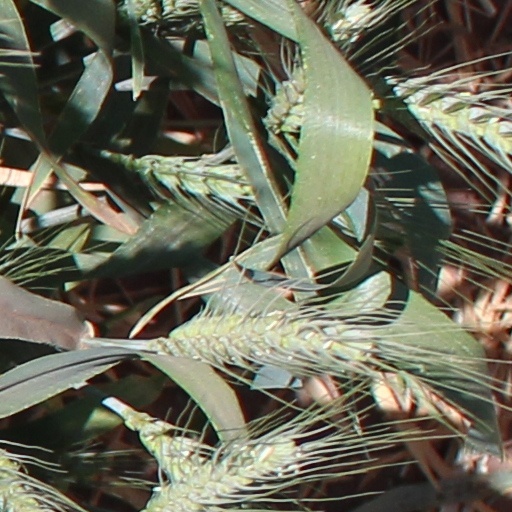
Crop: wheat